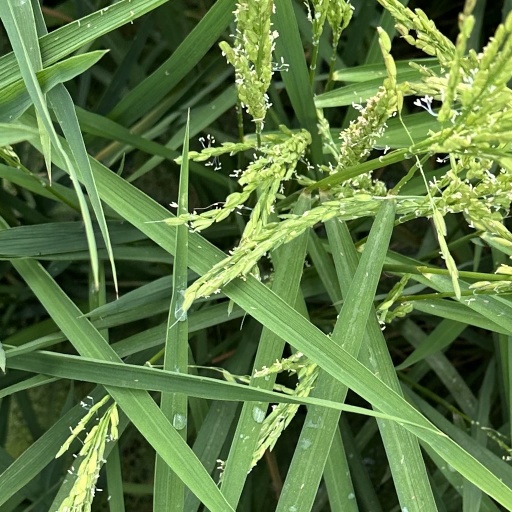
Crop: rice